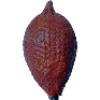
Label: salak